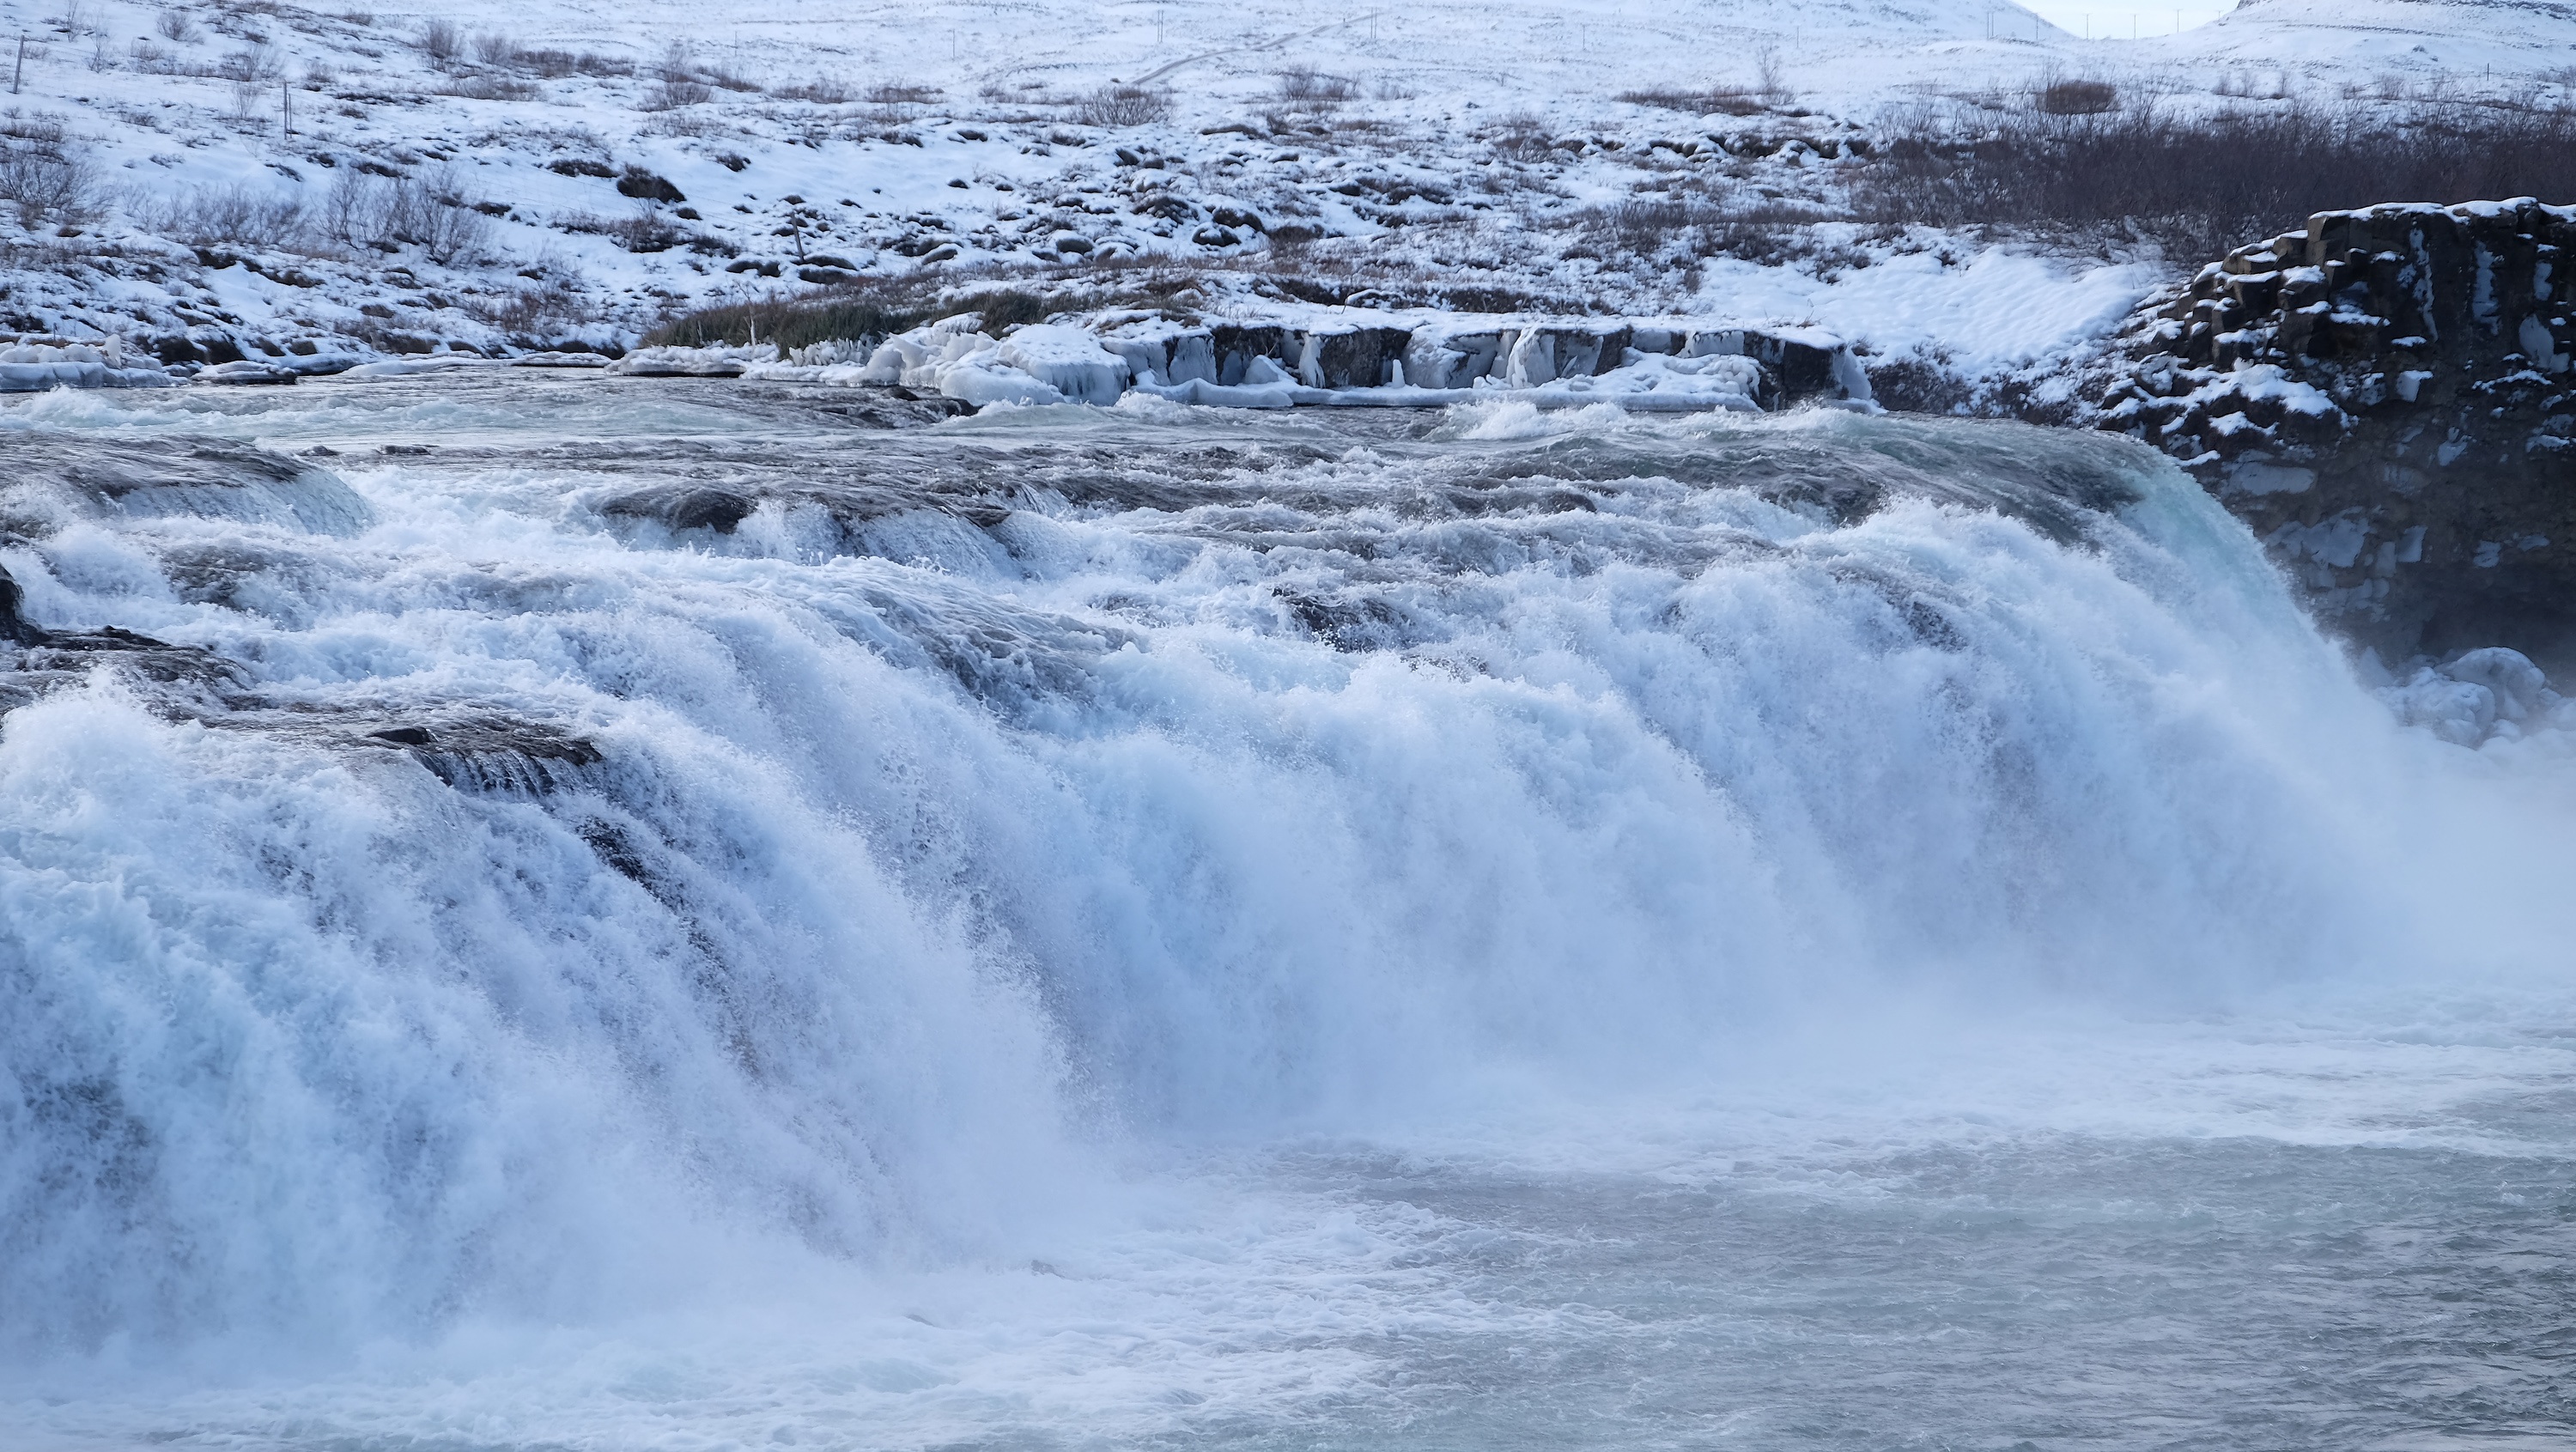
sea, water, rock, waterfall, snow, cold, winter, white, wave, river, europe, stream, rapid, iceland, body of water, amazing, beautiful, water feature, scandinavia, reykjavik, force, raging, faxafoss waterfall, geological phenomenon, wind wave